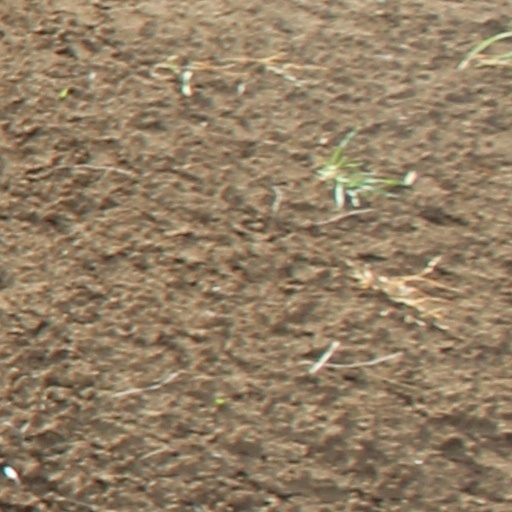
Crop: wheat